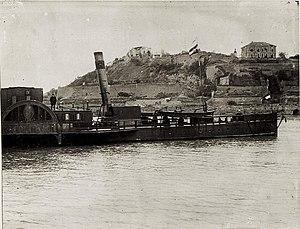
La campagne de Serbie de 1915 est une suite d'opérations militaires coordonnées menées durant l'automne de la deuxième année de la Première Guerre mondiale par des unités germano-austro-hongroises d'une part et bulgares d'autre part, en vue de conquérir, lors d'une rapide guerre de mouvements, la Serbie alors en guerre contre les puissances centrales. Rendue possible par l'intervention bulgare aux côtés des puissances centrales, cette campagne est préparée avec soin par les planificateurs militaires austro-hongrois. Son exécution est confiée à des unités allemandes et austro-hongroises depuis le Front du Danube, appuyées par les troupes bulgares, déployées le long de la frontière serbo-bulgare. Brillamment exécutées, les opérations aboutissent à une rapide jonction des troupes coalisées, les austro-allemands venant du Nord et les Bulgares venant du Sud-Est. Cette jonction oblige les armées serbes à fuir à travers les montagnes d'Albanie dans des conditions particulièrement difficiles.
Le 28 juillet 1914, l'Autriche-Hongrie, surnommée « monarchie danubienne » ou « double monarchie », déclare officiellement la guerre au royaume de Serbie, ce qui, par le jeu des alliances, plonge toute l'Europe dans le « troisième chapitre des guerres balkaniques ». Soutenue par le Reich allemand, l'Autriche-Hongrie se trouve rapidement sous une tutelle allemande de plus en plus forte au fil de la guerre, privant la double monarchie de toute possibilité de sortie du conflit sans l'aval du Reich. À l'automne 1918, alors que la situation intérieure rend de plus en plus ardu le maintien de la monarchie et de l'intégrité territoriale de l'État, deux défaites militaires, la bataille de Doiran en Macédoine, en septembre, et la bataille de Vittorio Veneto sur le front italien, en octobre, sonnent le glas de l'Autriche-Hongrie et marquent la fin du règne des Habsbourg qui dominaient l'Europe centrale depuis plus de quatre siècles.